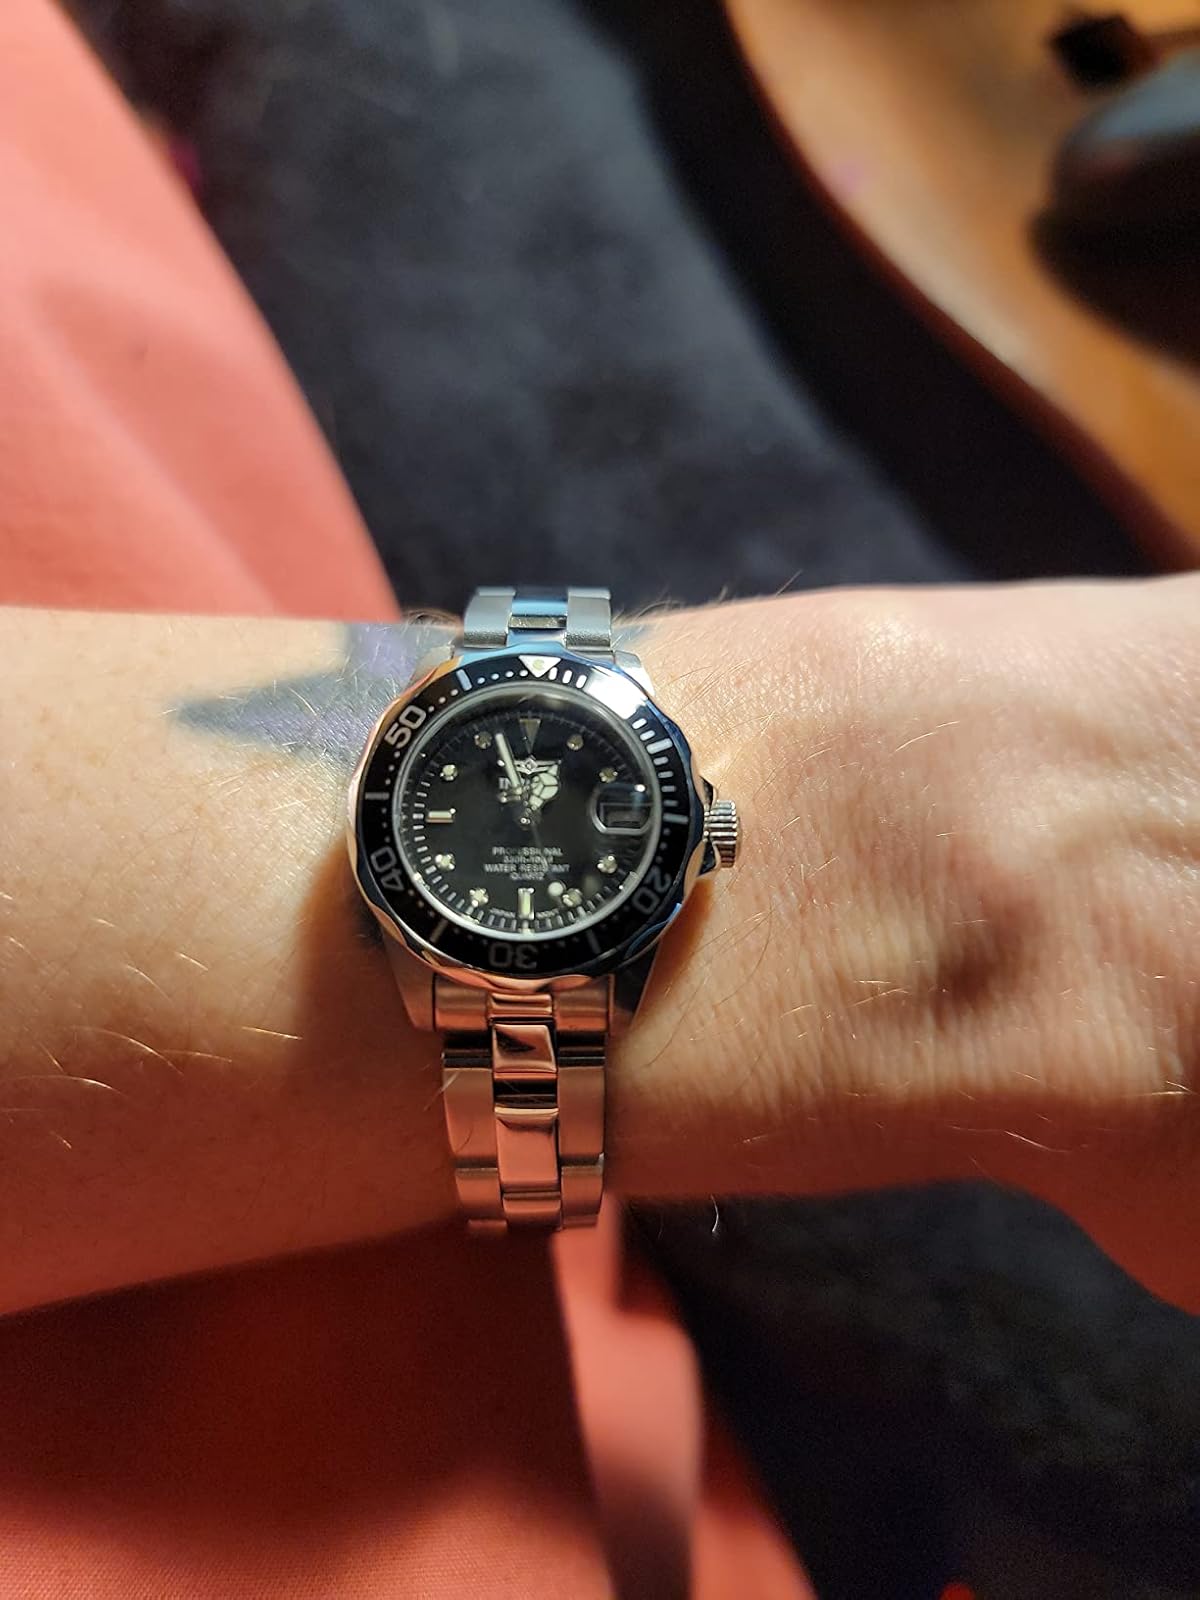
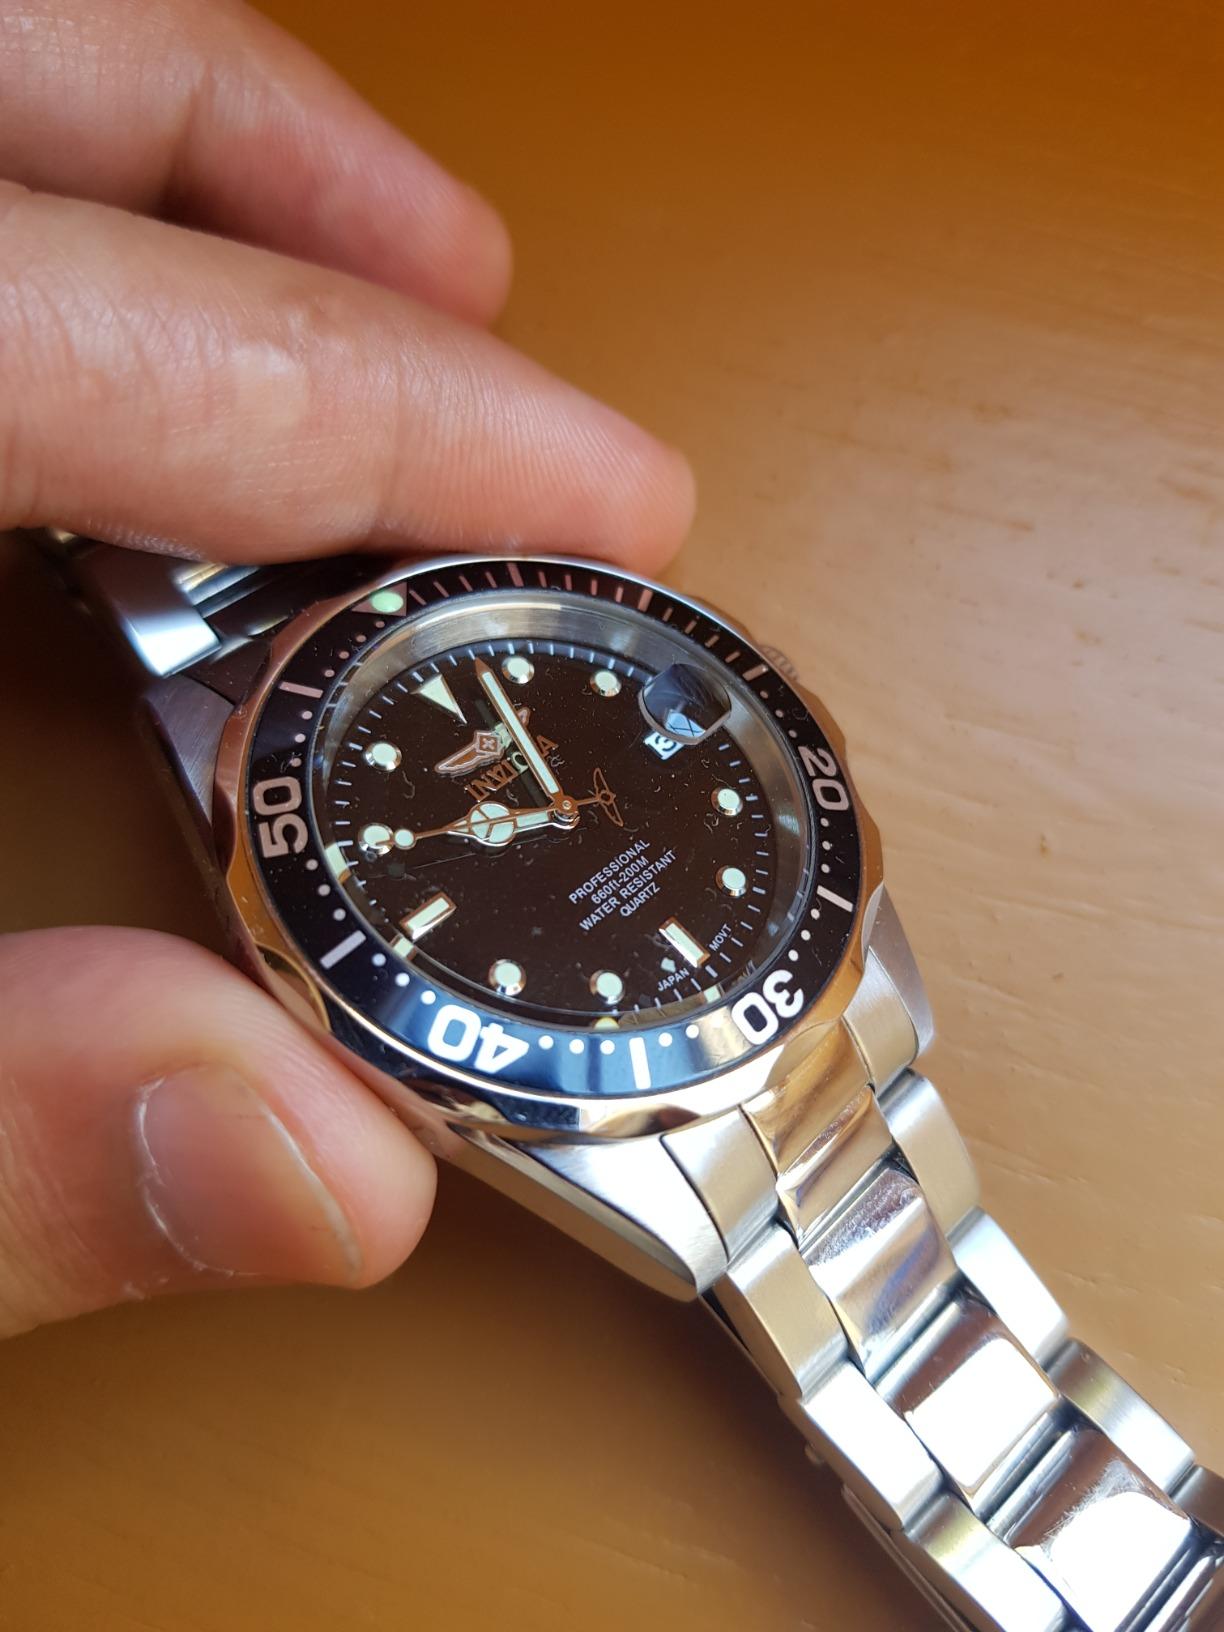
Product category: accessories_watch
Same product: yes